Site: brandenburg
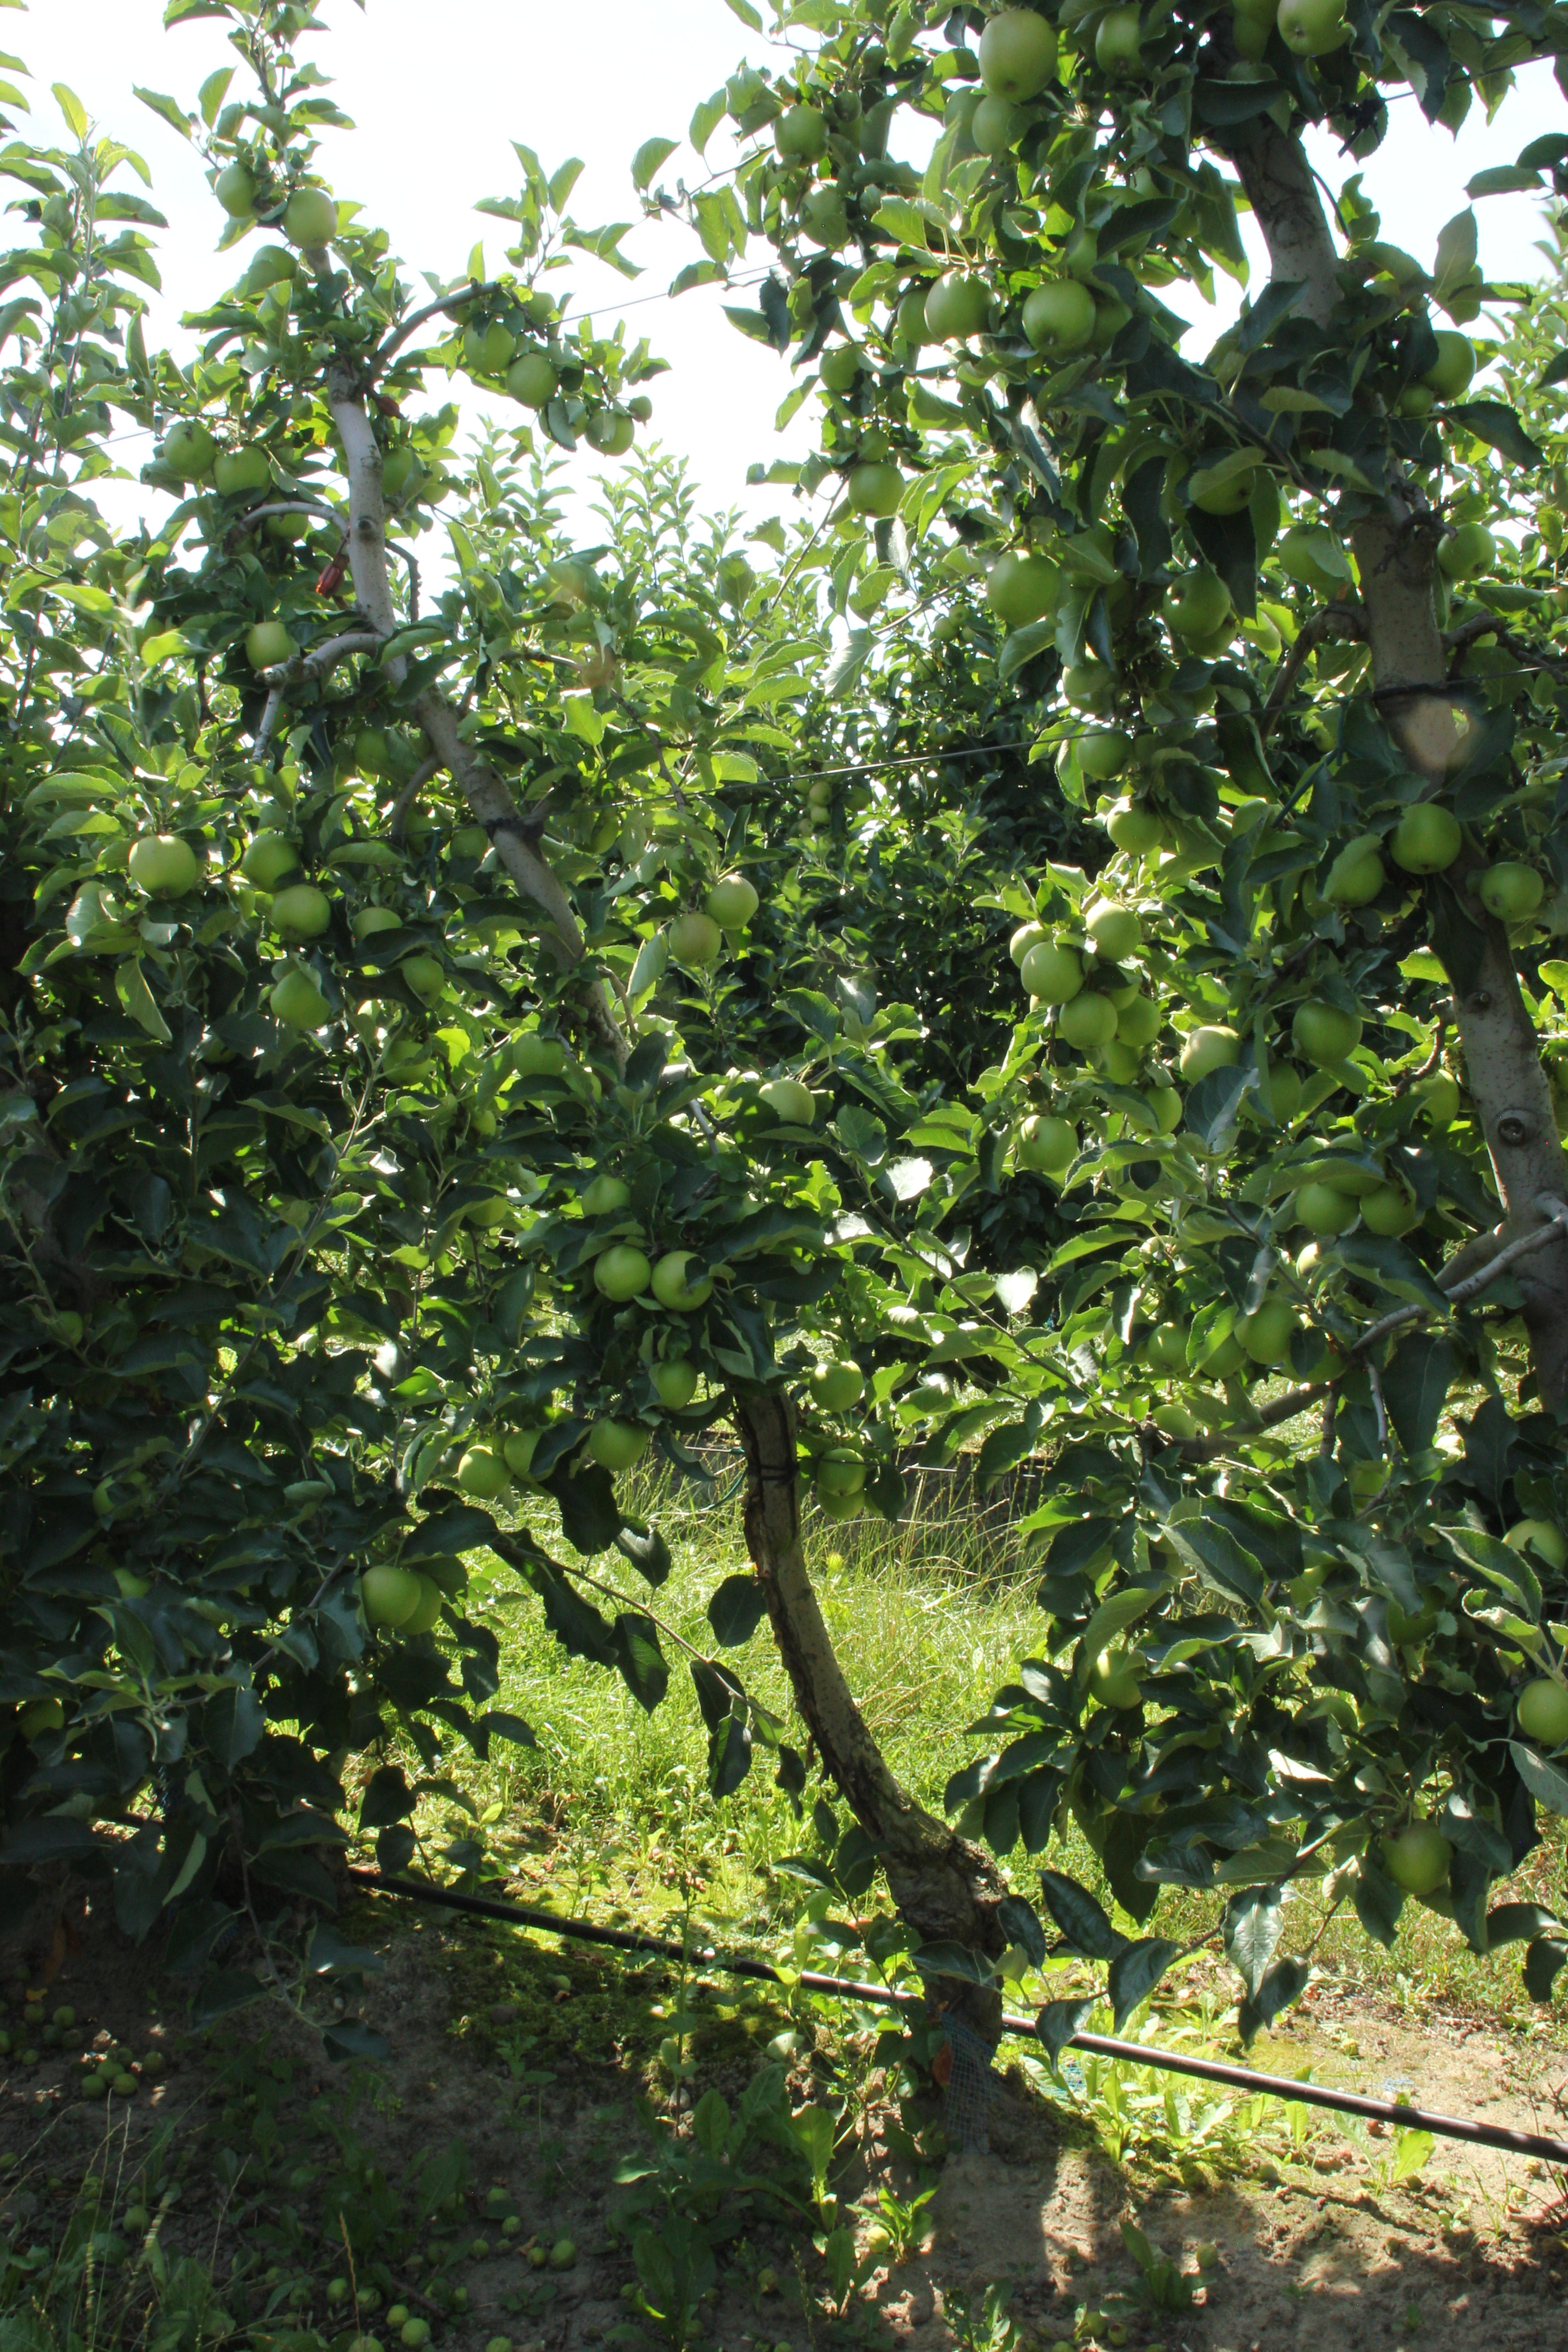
Growth stage (BBCH 77): Development of fruit